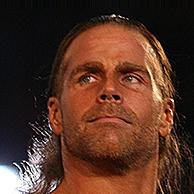
Age: 42